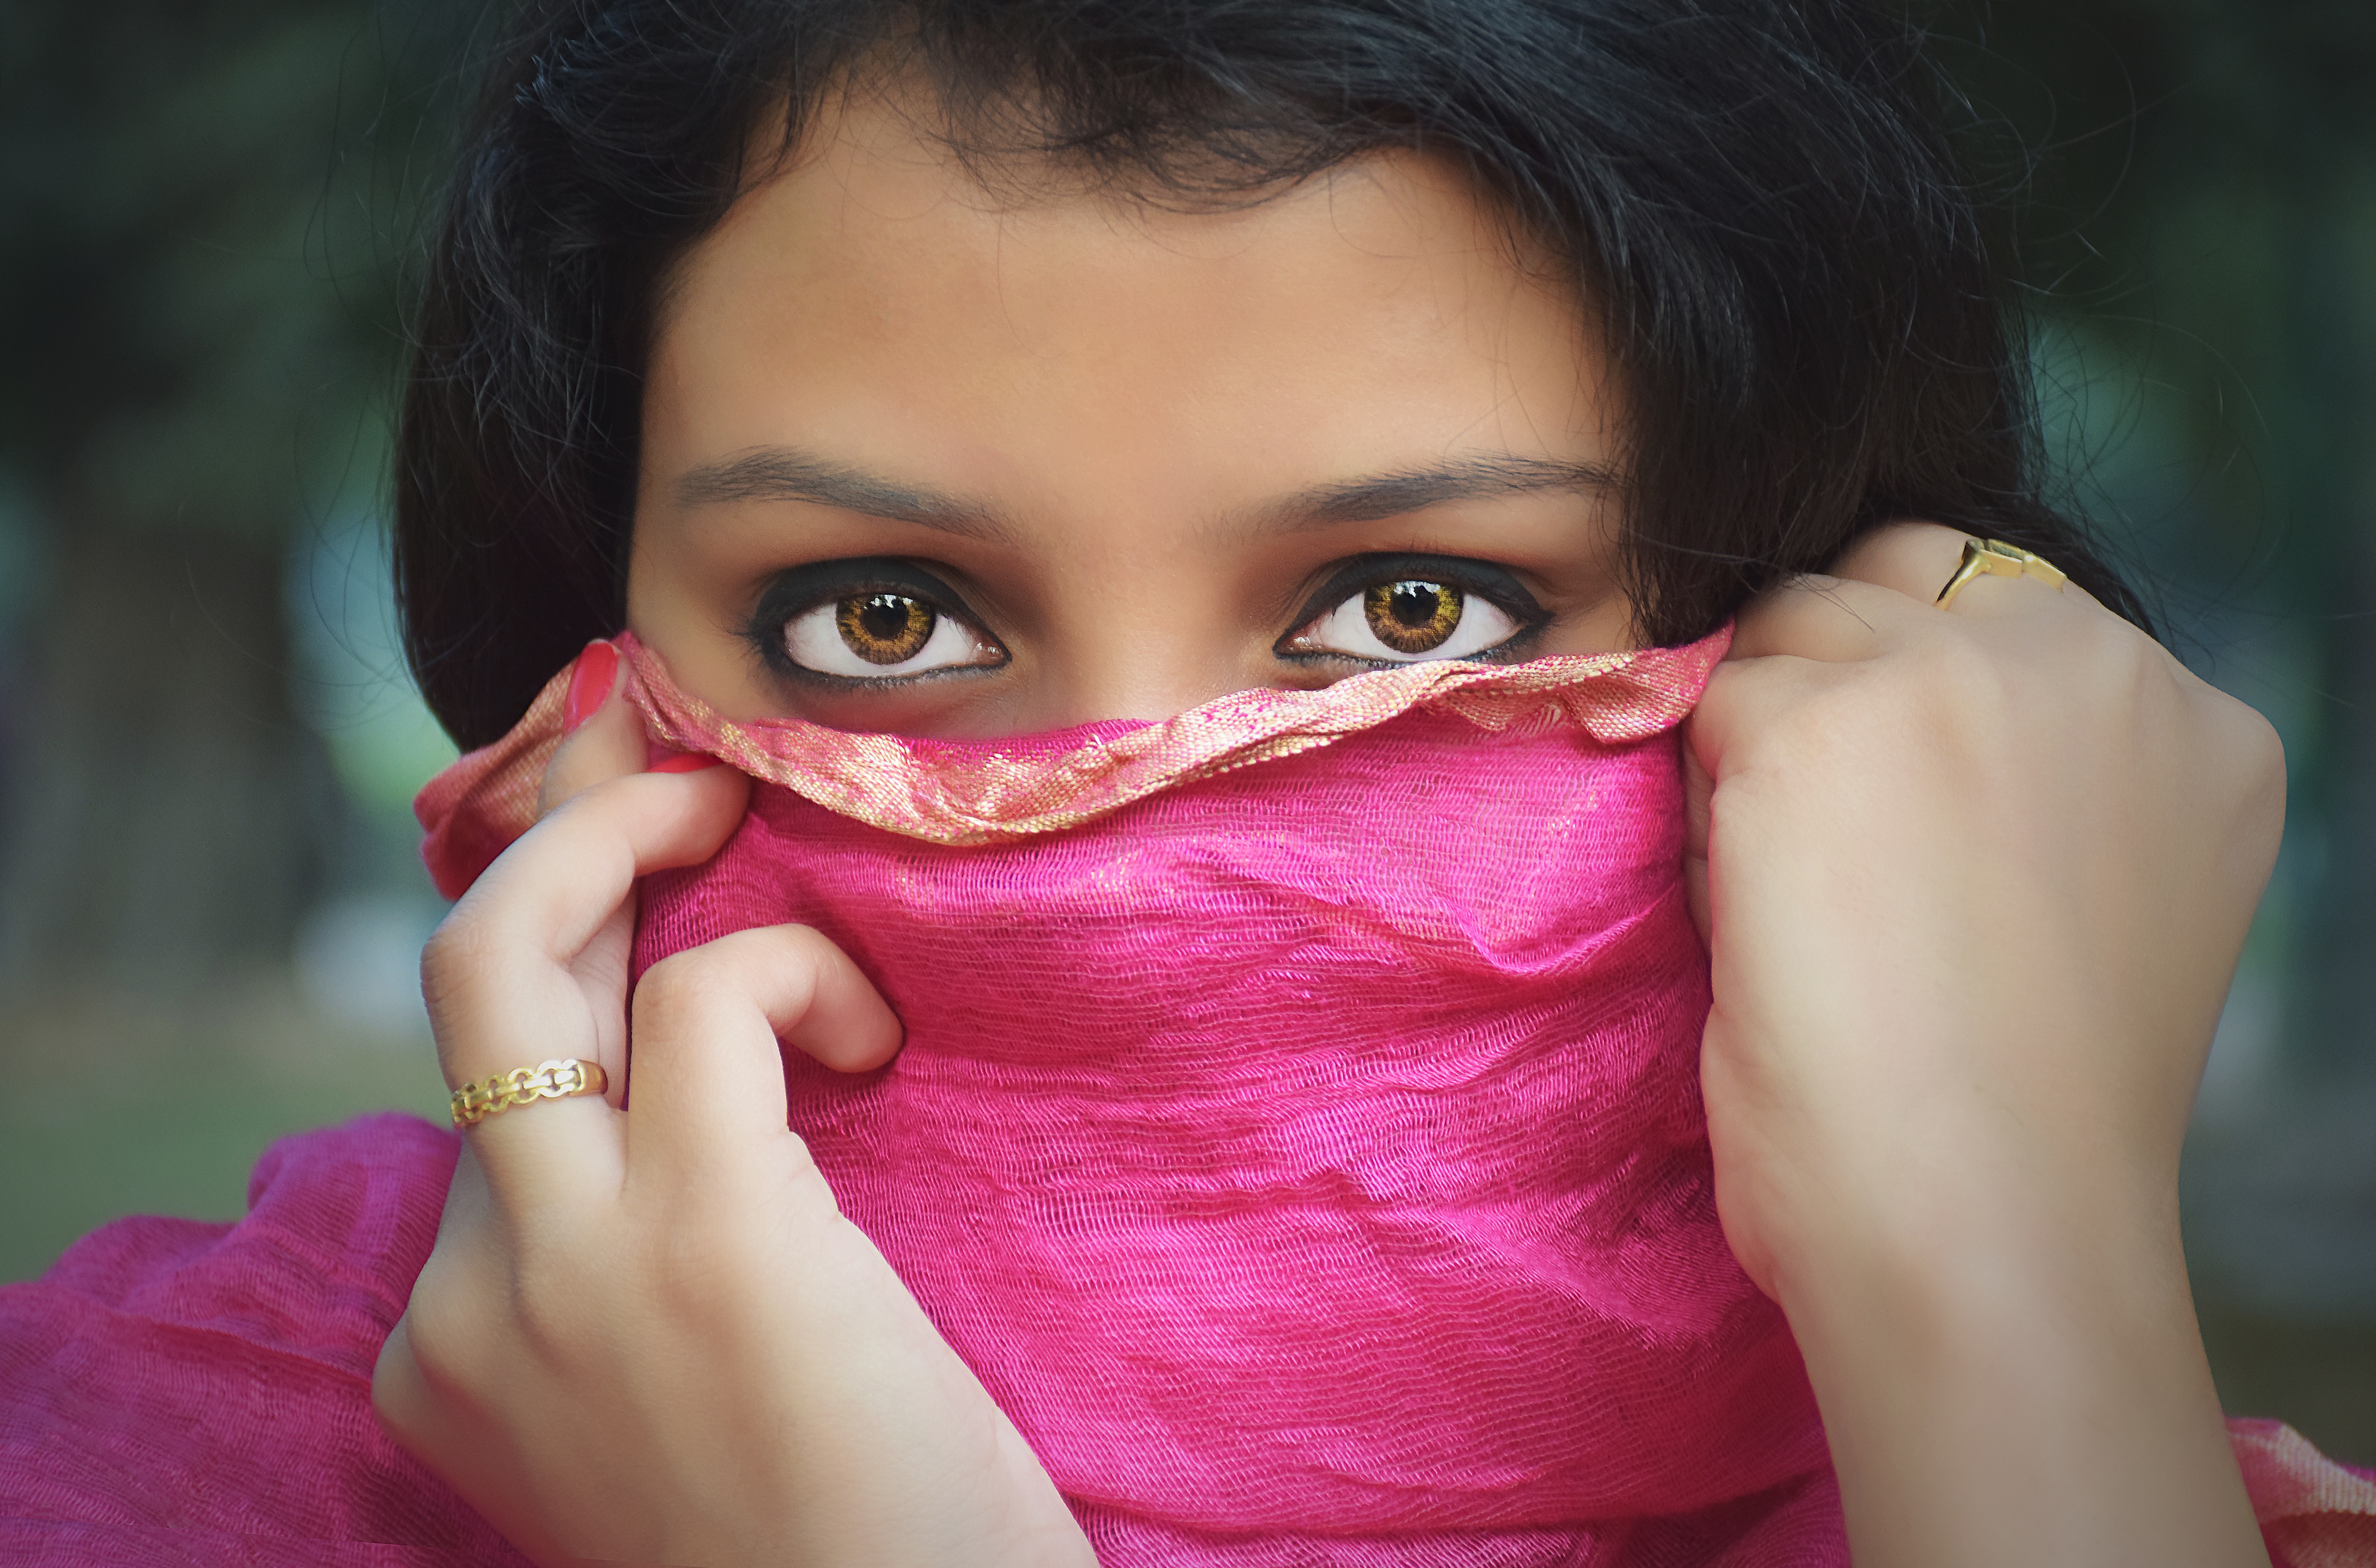
person, girl, hair, photography, portrait, model, red, color, child, lady, pink, facial expression, lip, hairstyle, smile, mouth, close up, human body, face, nose, eyes, fun, dress, infant, eye, glasses, head, skin, beauty, organ, tooth, sweetness, emotion, sensual, mature, portrait photography